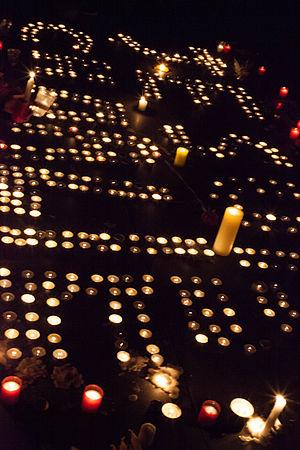
Les mots ""Je suis Charlie"" inscrits au sol de la place de la République à Paris, avec des bougies, lors du rassemblement du 07-01-2015 en hommage aux victimes de Charlie Hebdo et de deux policiers"